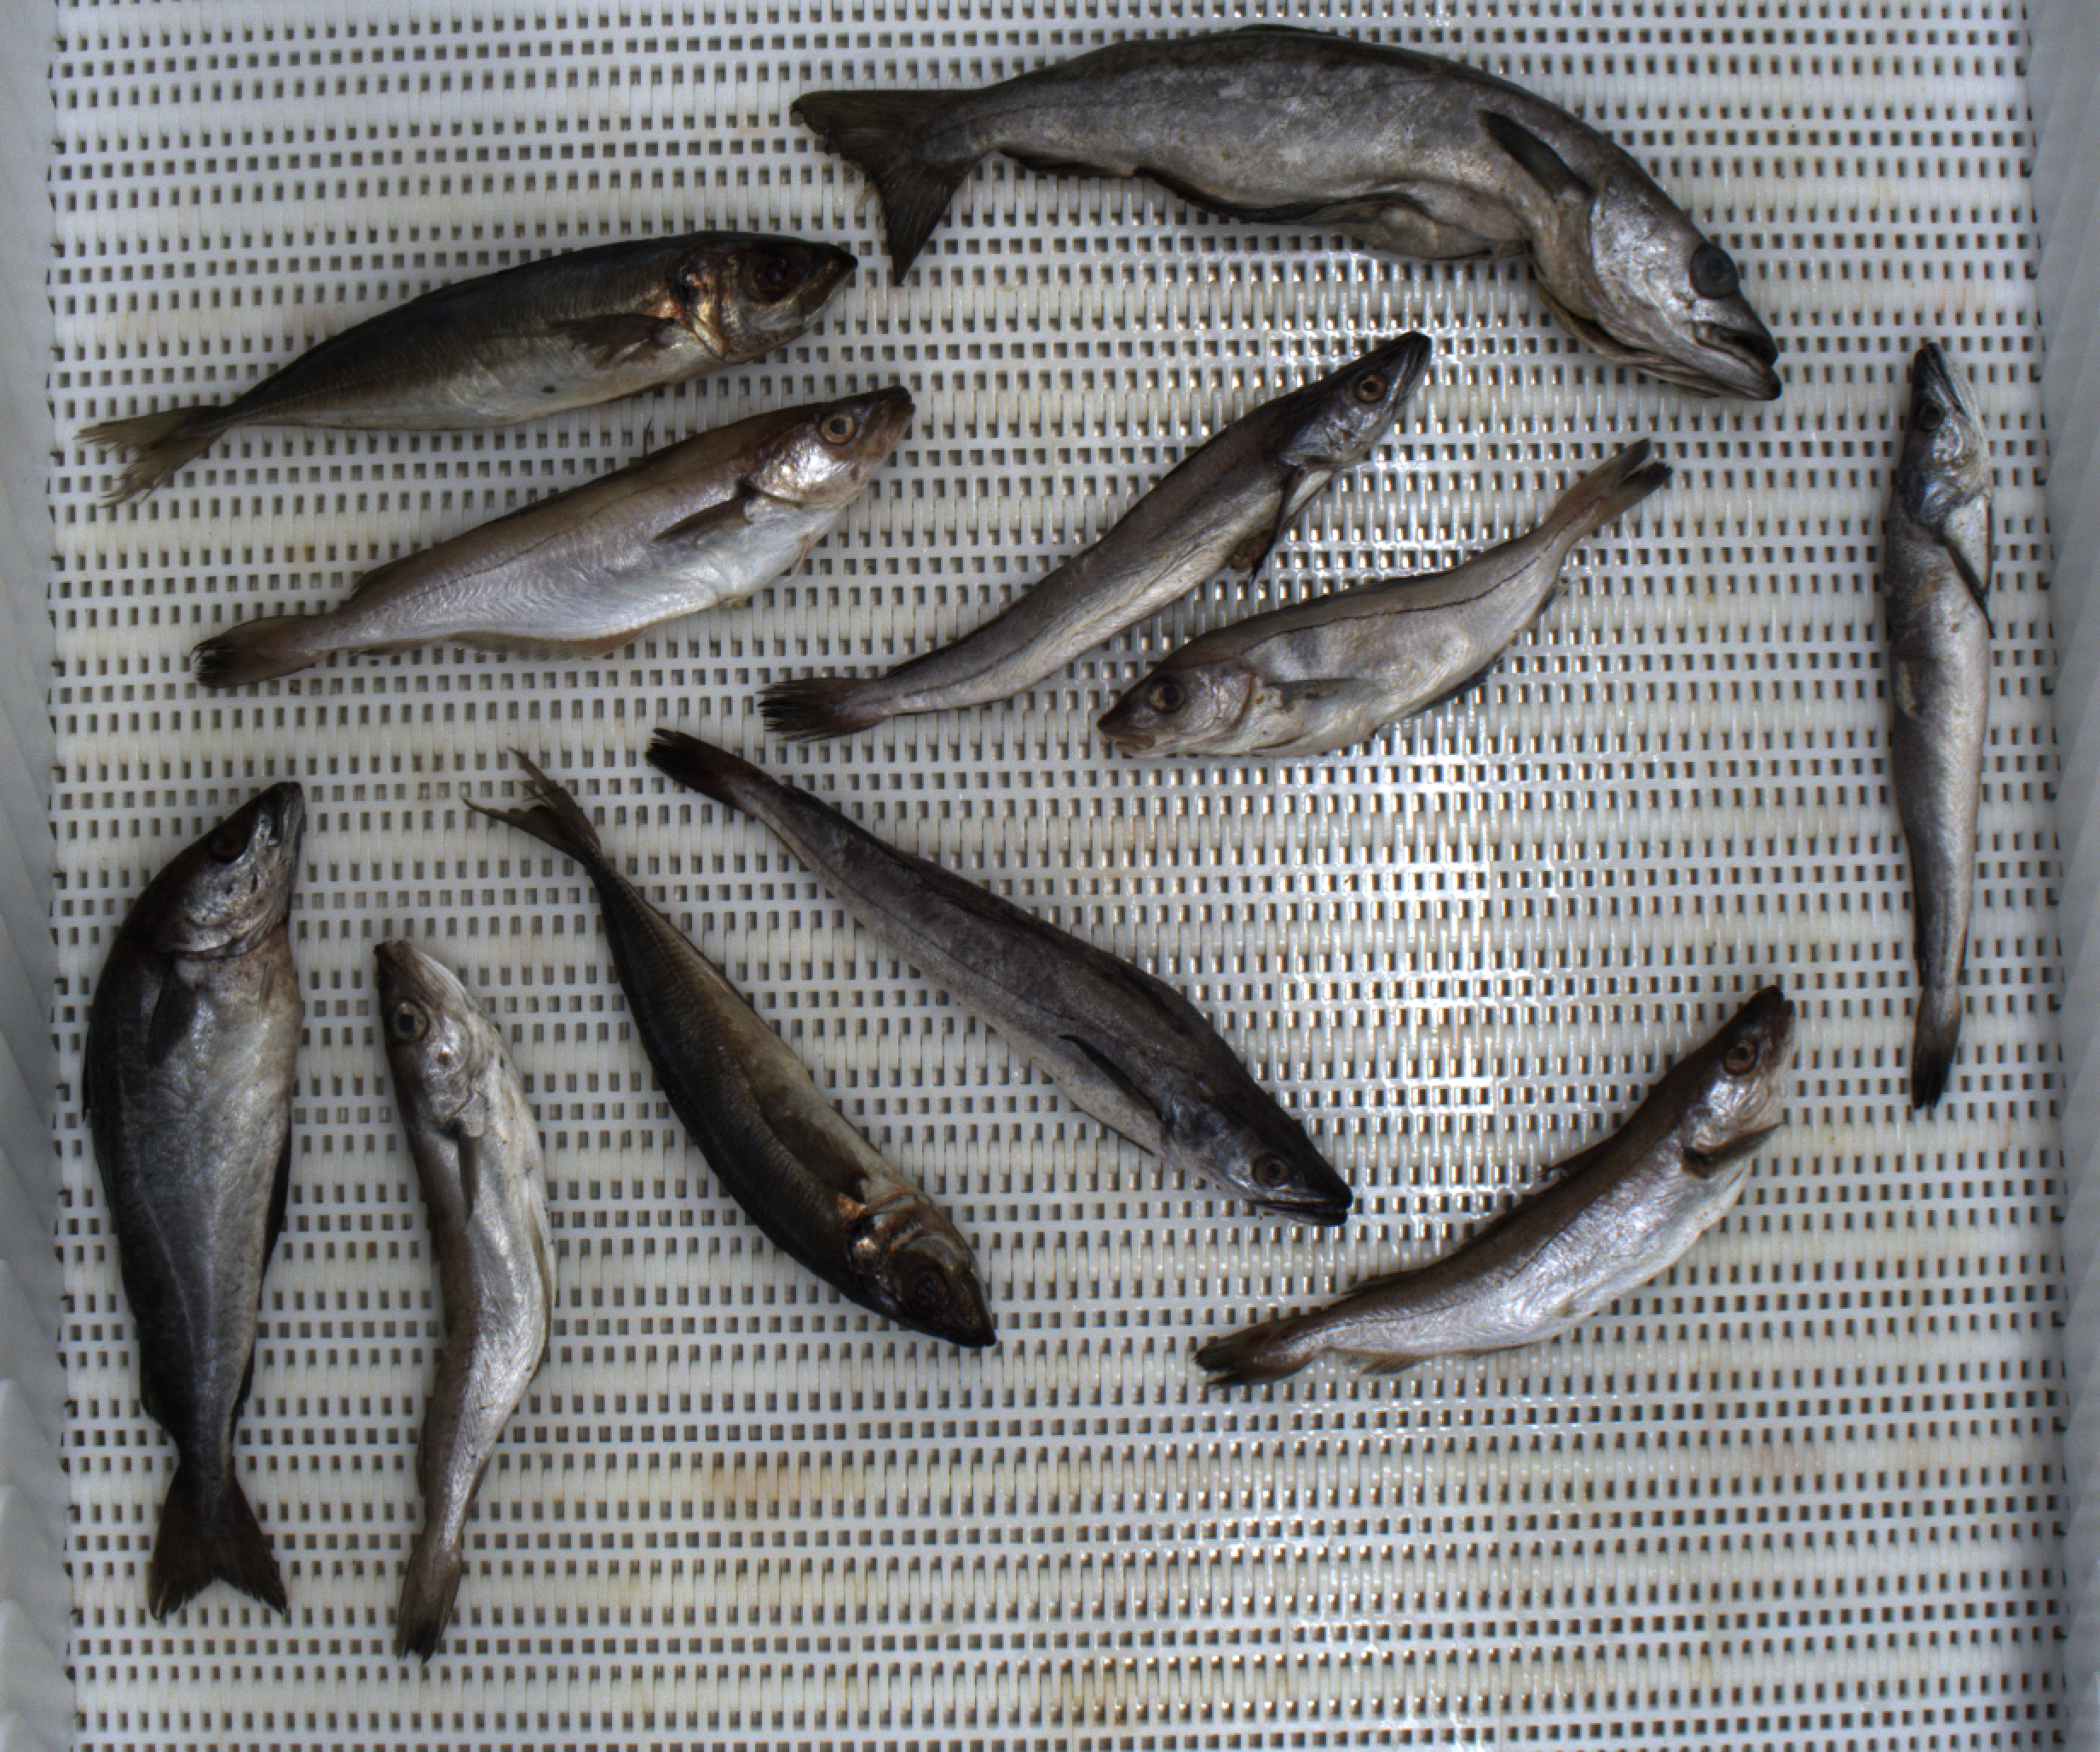
Total fish: 11
Cod: 0
Haddock: 1
Whiting: 3
Hake: 3
Horse mackerel: 2
Saithe: 1
Other: 1